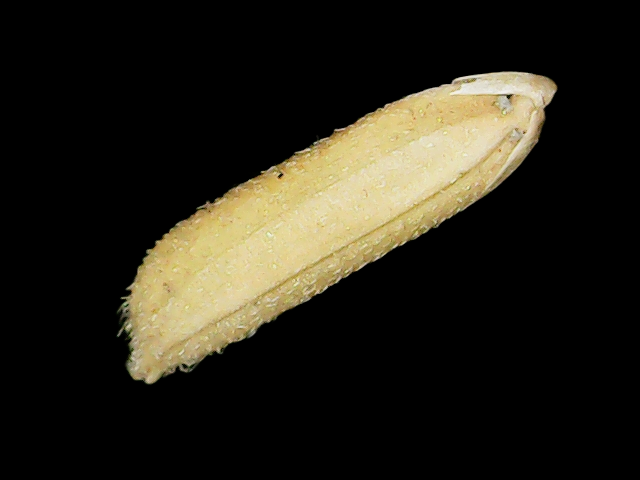
Rice variety: Binadhan16